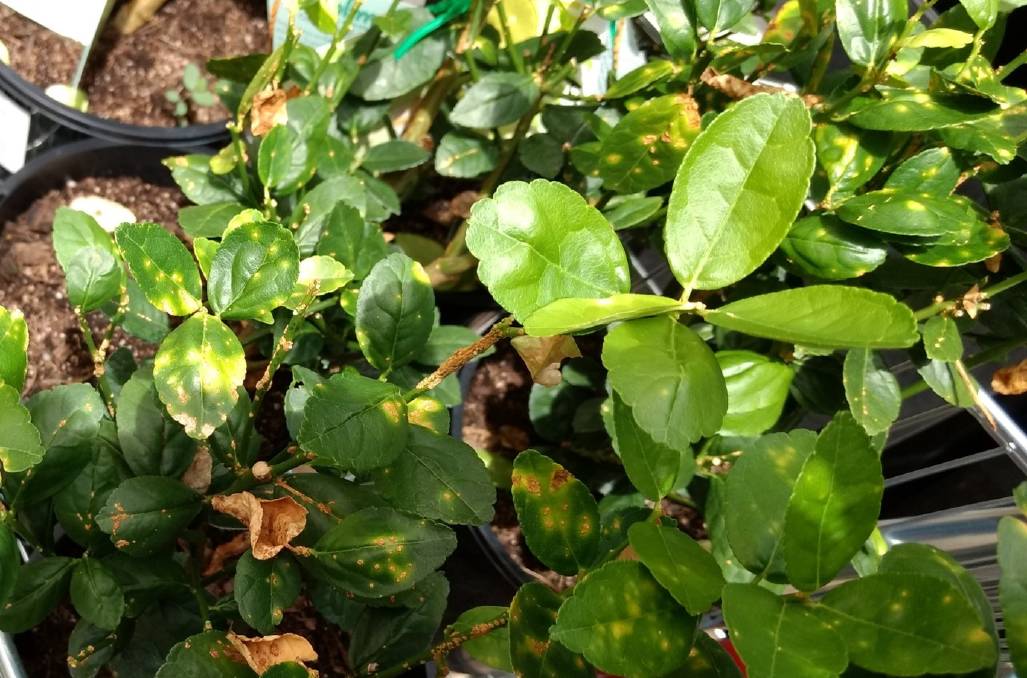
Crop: unknown
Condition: citrus_citrus_canker